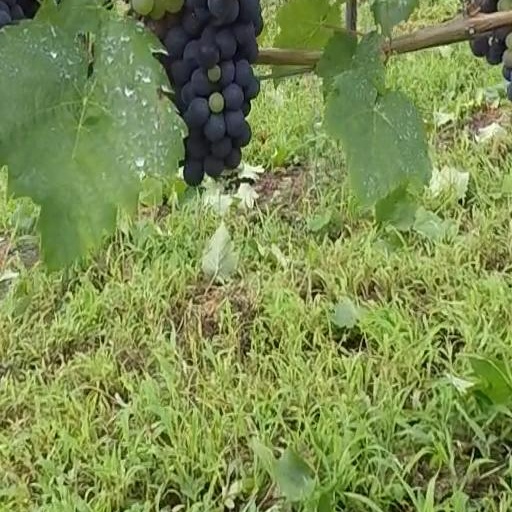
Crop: grape